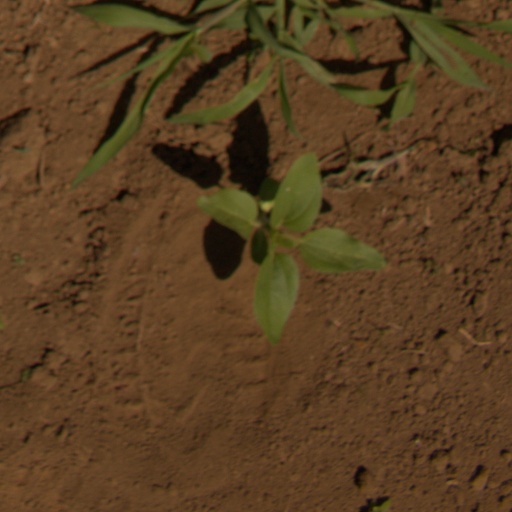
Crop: Jerusalem artichoke